Sleeping Bear Dunes National Lakeshore

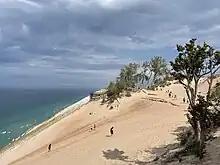
View of the dunes with people for scale, showing the sheer size of the dunes

The landscape within the park was formed during the Wisconsin glaciation during the Last Glacial Period, approximately 10,000–14,000 years ago. The dunes themselves are not a true dune, but a perched dune, a thin layer of wind-blown sand perched upon a large deposit of glacial debris. Over time, the dunes have slowly migrated eastward.